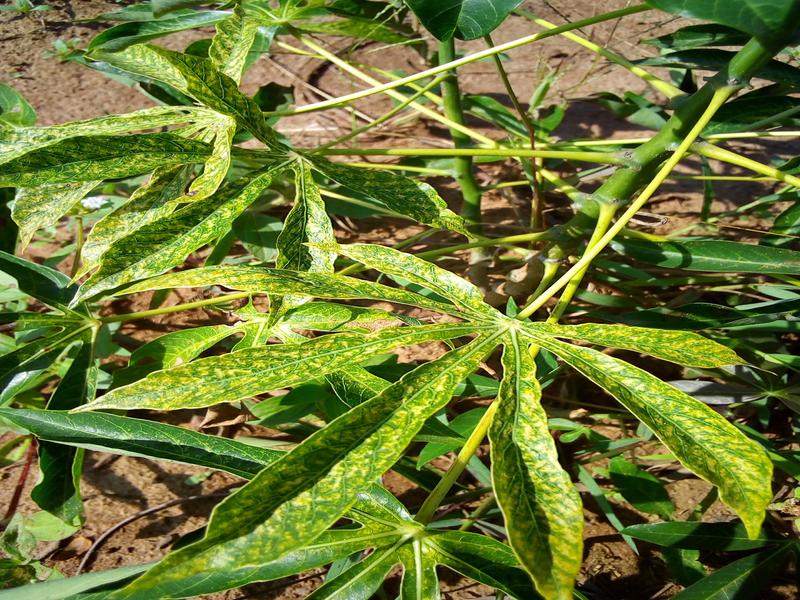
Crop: cassava
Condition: green_mottle